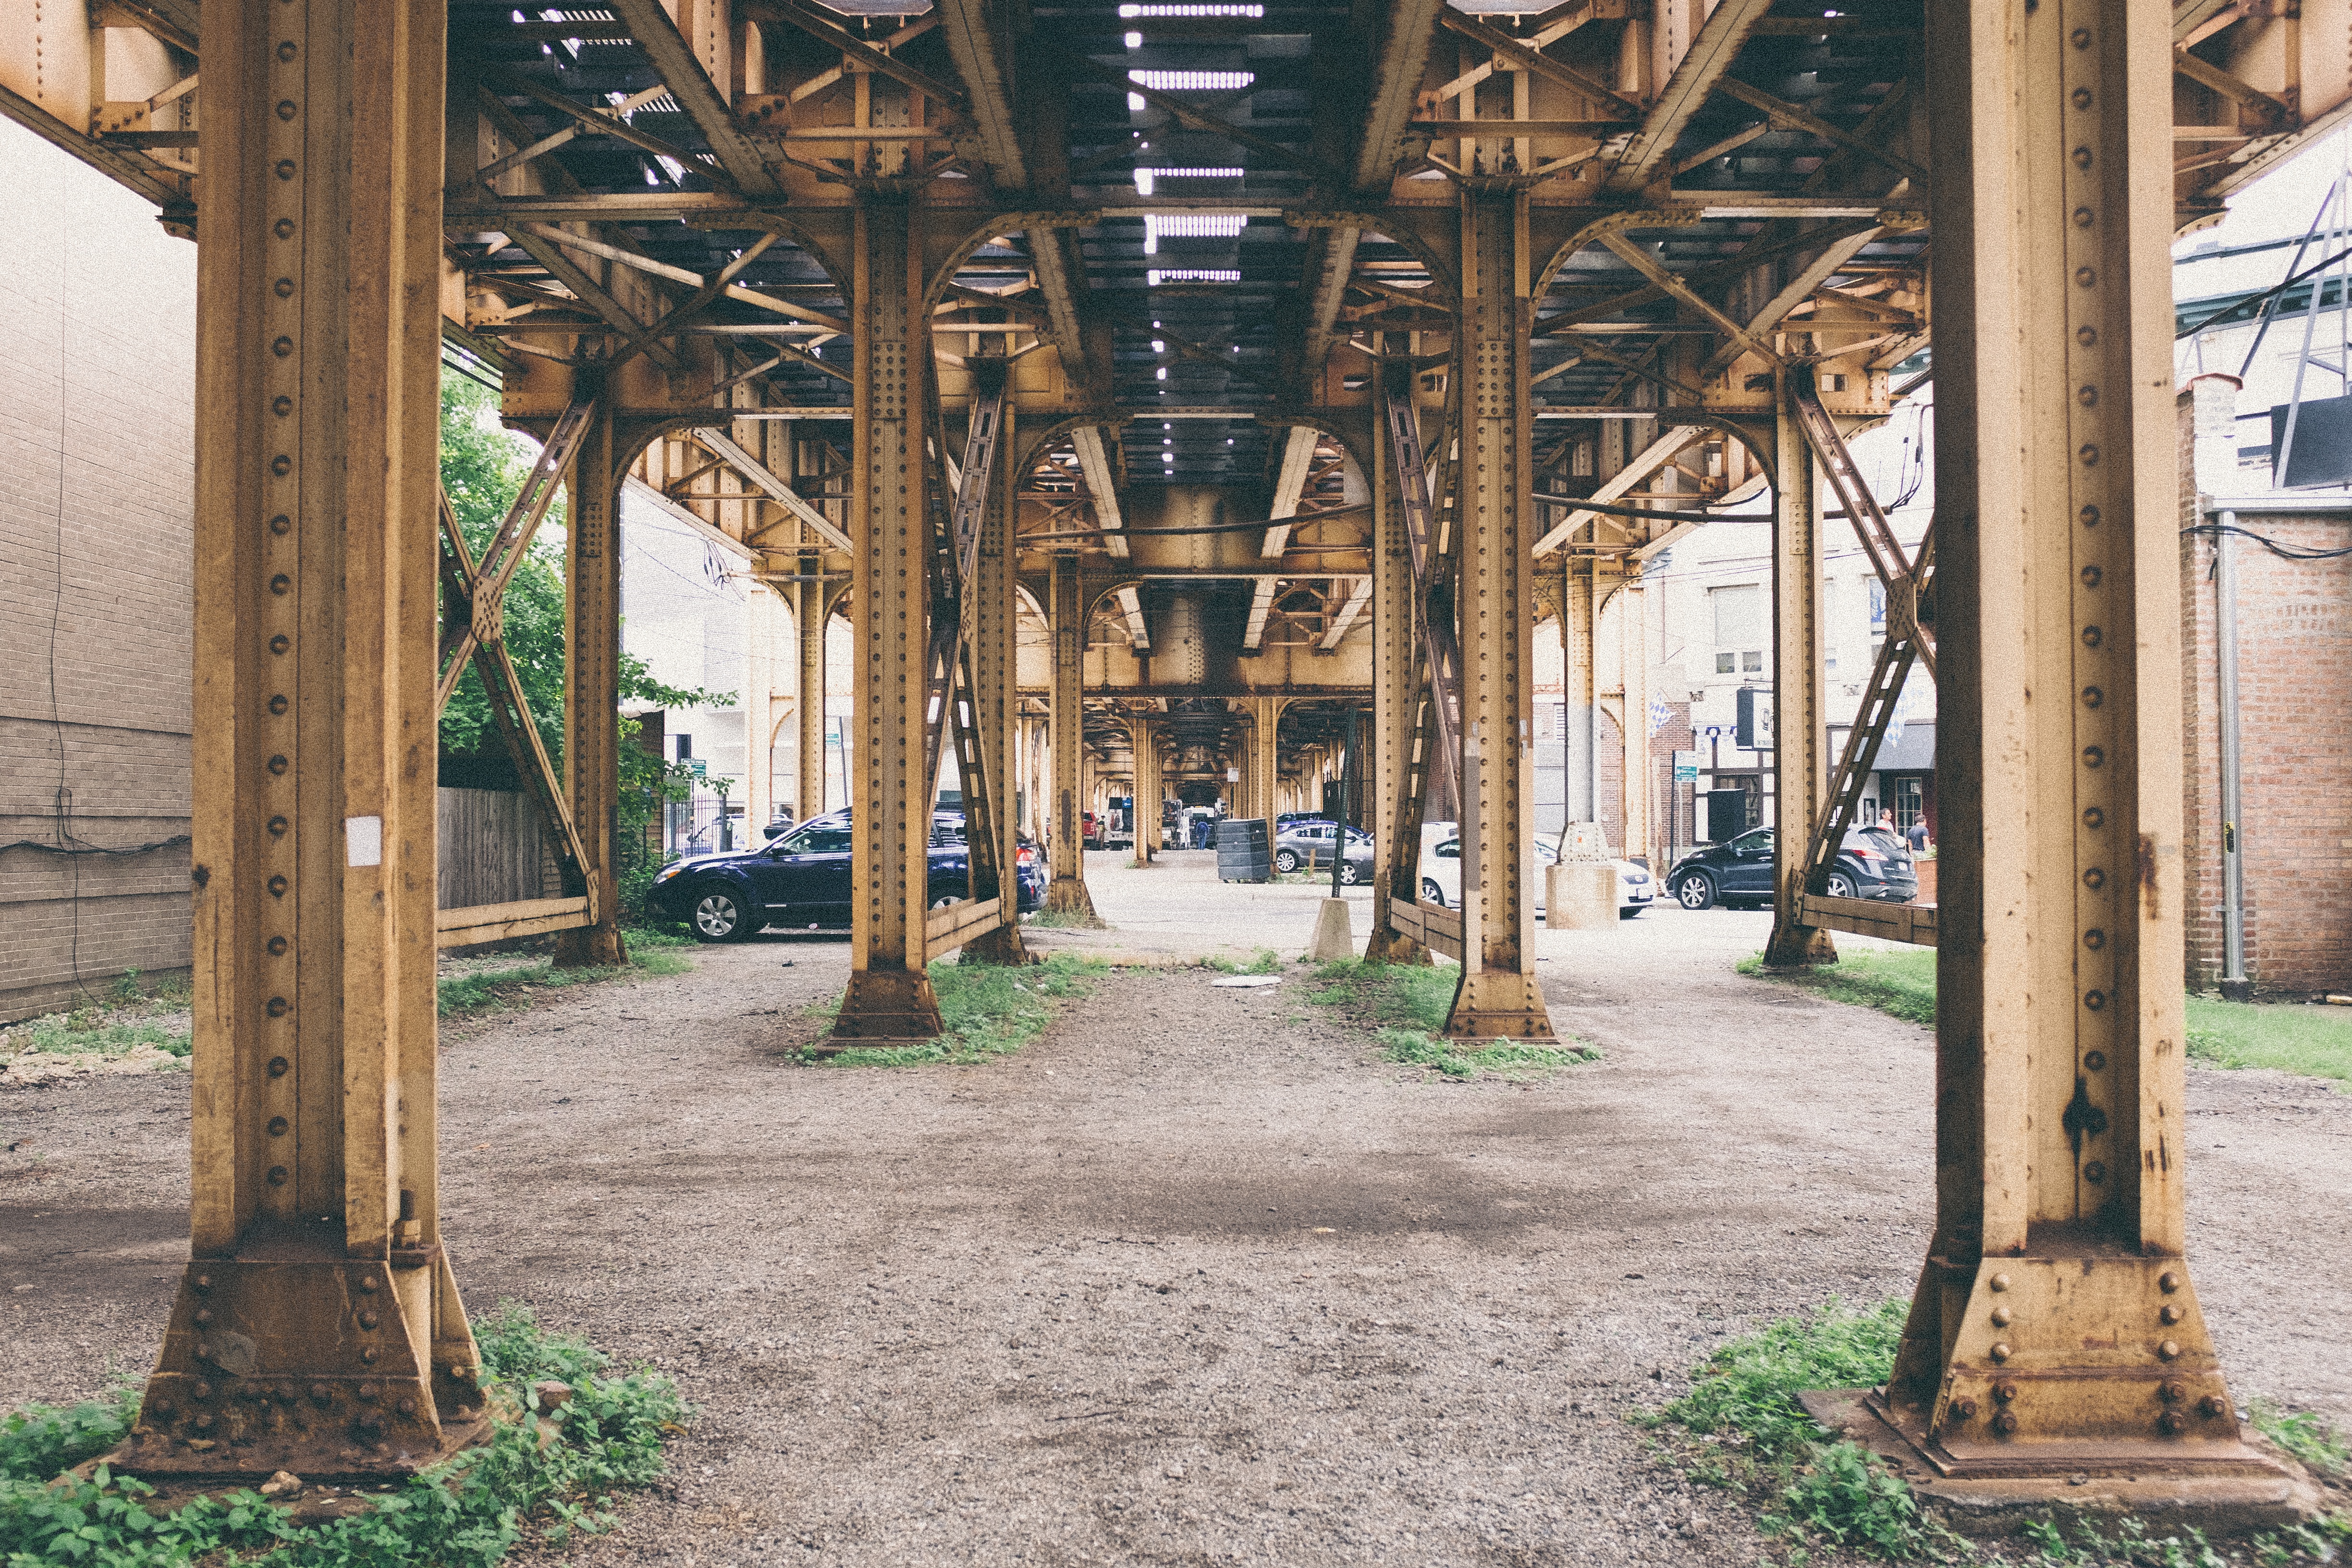
wood, home, cottage, estate